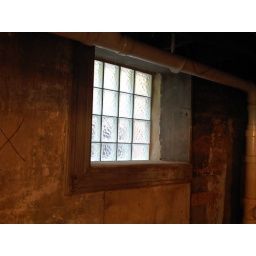
New glass block windows by Best Block Glass Block Service of St. Louis